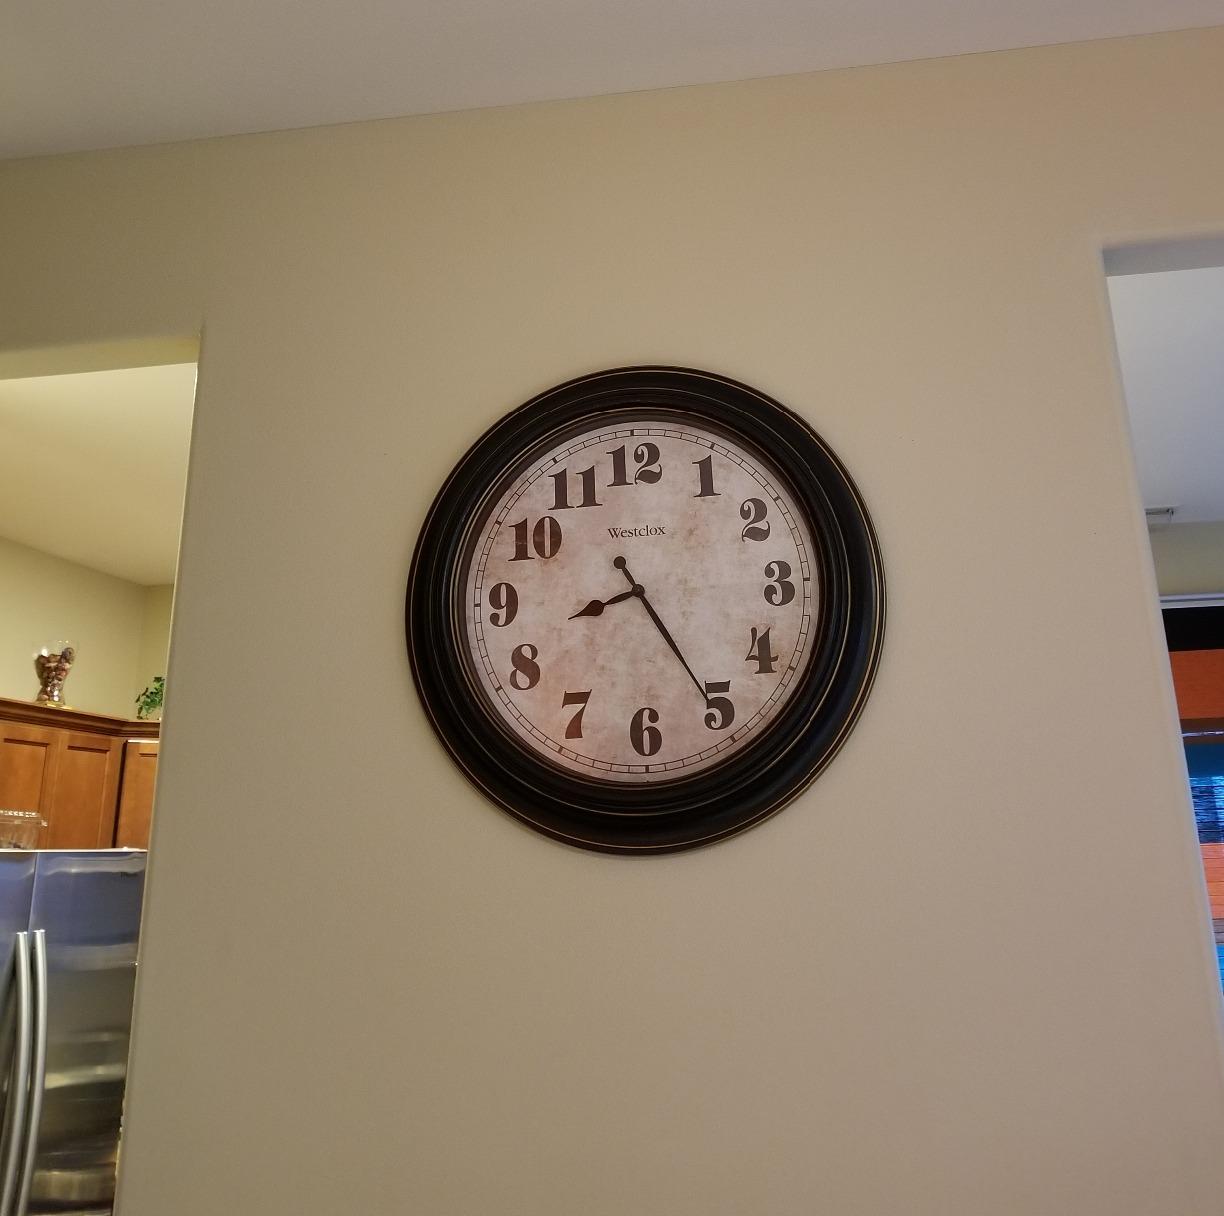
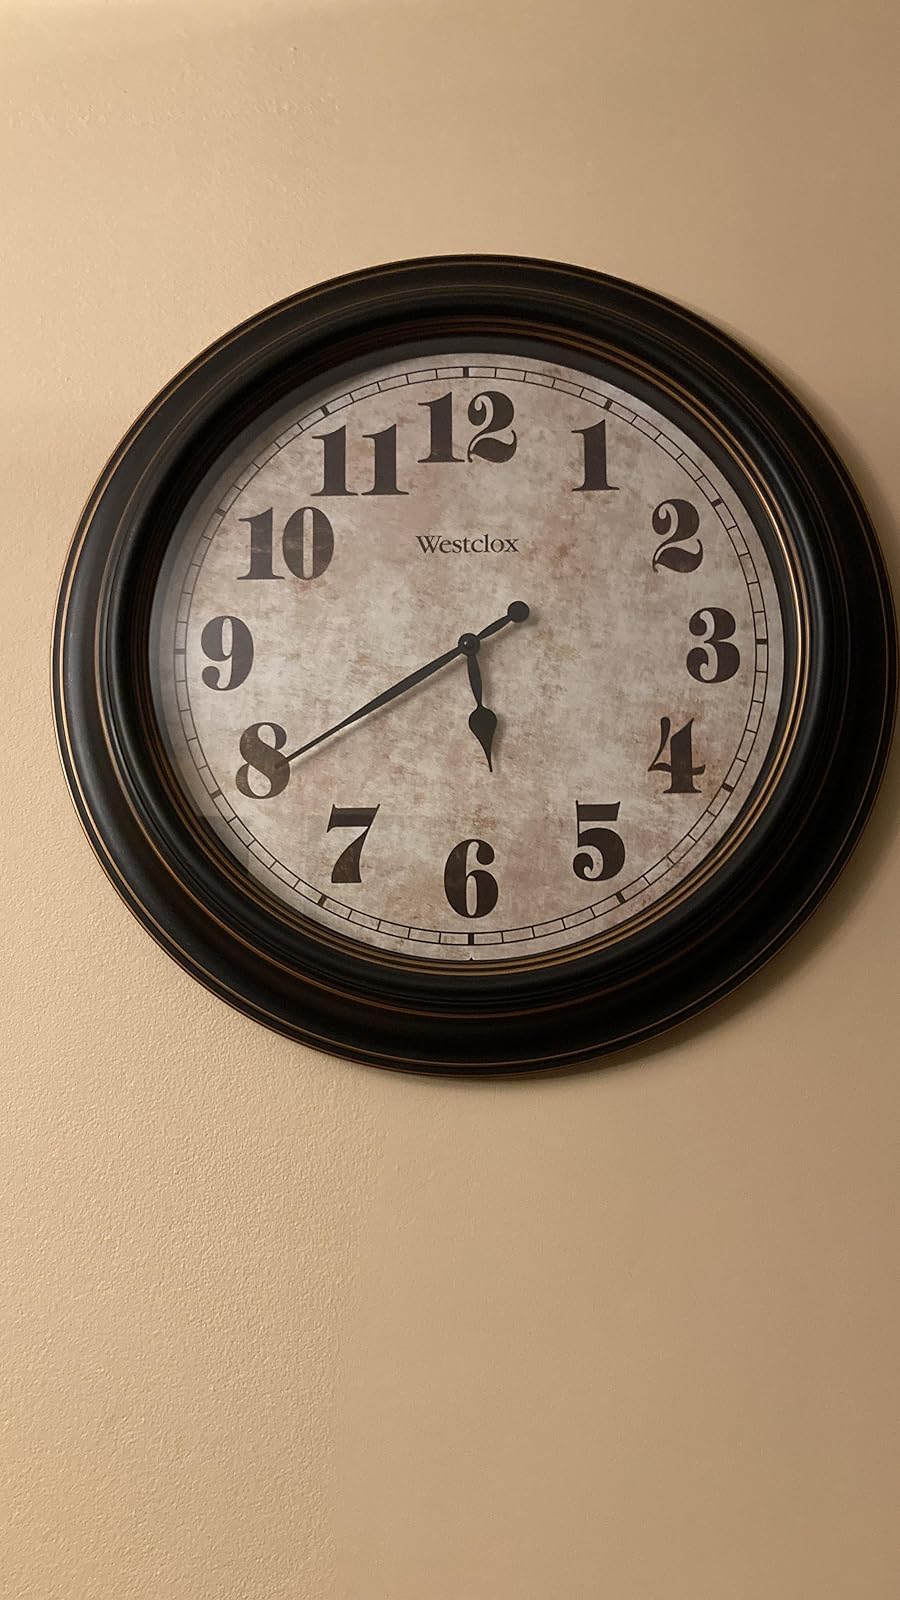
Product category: clock
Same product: yes